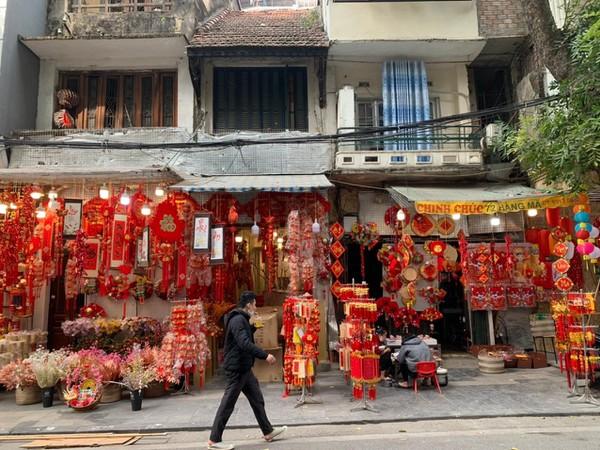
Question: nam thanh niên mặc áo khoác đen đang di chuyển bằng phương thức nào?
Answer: nam thanh niên ấy đi bộ